Alhambra

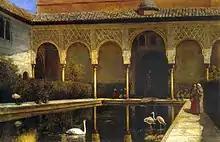

The oldest major palace for which some remains have been preserved is the structure known as the "Palacio del Partal Alto", in an elevated location near the centre of the complex, which probably dates from the reign of Ibn al-Ahmar's son, Muhammad II (r. 1273–1302).' To the south was the Palace of the Abencerrajes, and to the east was another private palace, known as the Palace of the Convent of San Francisco"," both of which were probably also originally constructed during the time of Muhammad II"." Muhammad III (r. 1302–1309) erected the Partal Palace, parts of which are still standing today, as well as the Alhambra's main (congregational) mosque (on the site of the current Church of Santa Maria de la Alhambra).' The Partal Palace is the earliest known palace to be built along the northern walls of the complex, with views onto the city below."" It is also the oldest Nasrid palace still standing today.